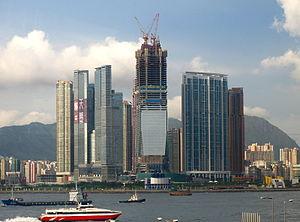
Union Square est un vaste projet immobilier en cours de développement dans le district de Yau Tsim Mong, sur la péninsule de Kowloon, à Hong Kong. Situé autour de la station de métro Kowloon, à proximité de Victoria Harbour, il comprend plusieurs gratte ciel, parmi lesquels l'International Commerce Center, achevé en 2010, qui est le plus haut immeuble de Hong Kong.